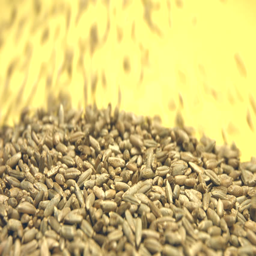
grains on a yellow background .